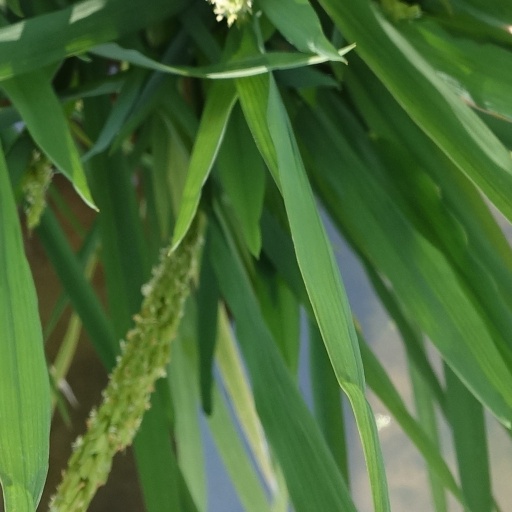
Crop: rice